Cleveland crime family

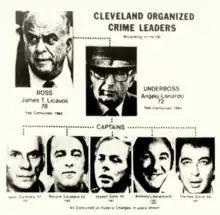
FBI chart of the Cleveland family in 1983

Following Polizzi's ouster in 1944, John Scalish began the longest reign of any Cleveland boss. Under his leadership, the Cleveland family developed ties with important crime figures such as Lansky, Shondor Birns, Moe Dalitz and Tony Accardo, as well as the Chicago Outfit and the Genovese crime family in New York. Additionally, the family expanded its influence to areas throughout the Midwest, California, Florida and Las Vegas. The family helped finance the construction of Las Vegas' Desert Inn casino hotel in the late 1940s and received a percentage of profits from the resort in exchange for providing protection.